John George Butler

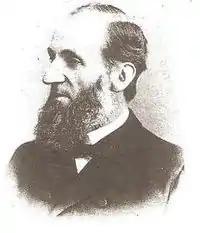
The Rev. John George Butler

John George Butler (January 28, 1826 – August 2, 1909) was a prominent Lutheran clergyman who served as Chaplain of the Senate and as Chaplain of the United States House of Representatives.